Joel Otto

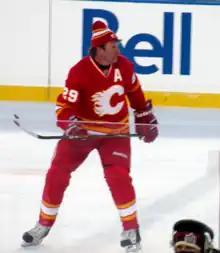
A hockey player in a red uniform with white and yellow trim and a stylized "C" logo on his chest skates forward as he looks to his left.

Otto established himself as a top defensive forward for the Flames in 1985–86. Coach Bob Johnson discovered his niche when he had Otto shut down Marcel Dionne, the top player of the Los Angeles Kings. Afterward, Otto was consistently used against the opposition's top line where he used his size and faceoff ability to his advantage. He was most famous for shadowing Mark Messier of the Edmonton Oilers when the Battle of Alberta reached its peak in the late 1980s. Otto later remarked that Messier was the reason he was in the NHL, as the Flames needed a big center who could match Messier physically, especially in the faceoff circle.